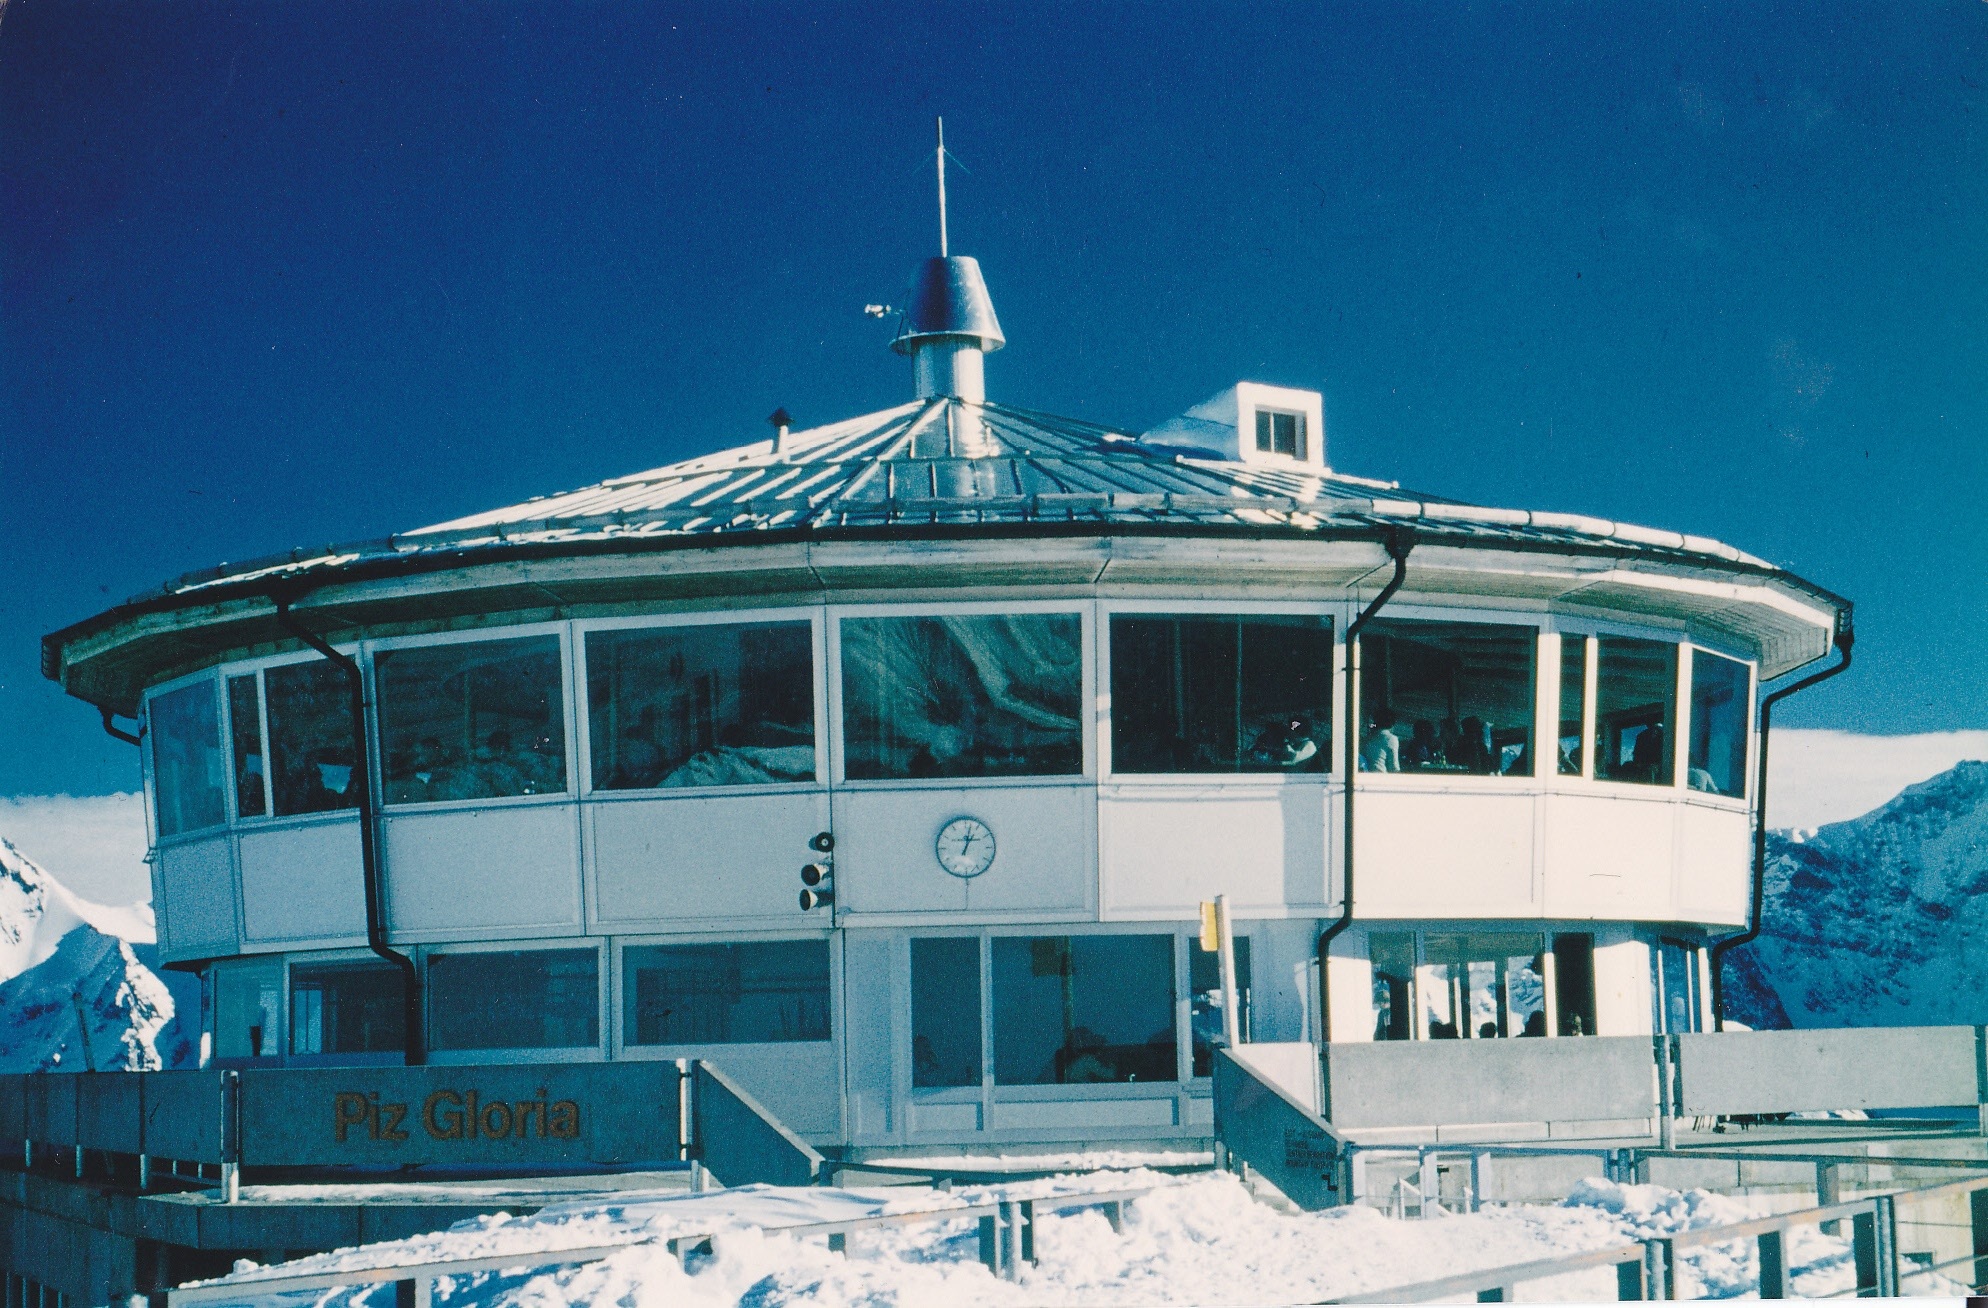
snow, winter, dock, architecture, boat, building, restaurant, ship, vehicle, yacht, holiday, snowy, alpine, marina, stadium, resort, switzerland, watercraft, cruise ship, wintry, about, passenger ship, sport venue, revolving restaurant